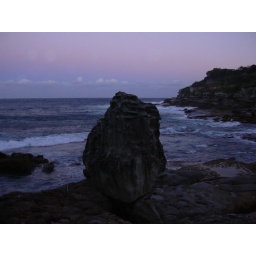
A rock on the beach in sydney